Rača Bridge

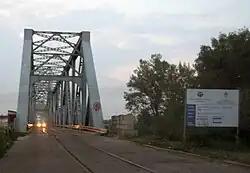
Old Rača Bridge

The Rača Bridge is an international bridge over the Sava river, from Sremska Rača in Serbia to Bosanska Rača in Bosnia and Herzegovina.